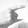
ASL letter: G